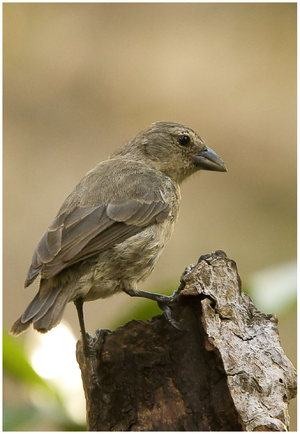
Le Géospize des mangroves est l'une des espèces de passereaux plus connues sous le nom de pinsons de Darwin. Elle appartient à la famille des Thraupidae.